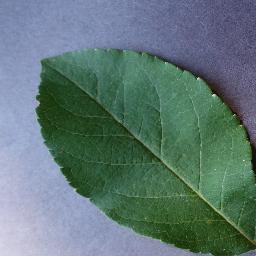
Label: Apple___healthy